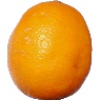
Label: Lemon Meyer 1